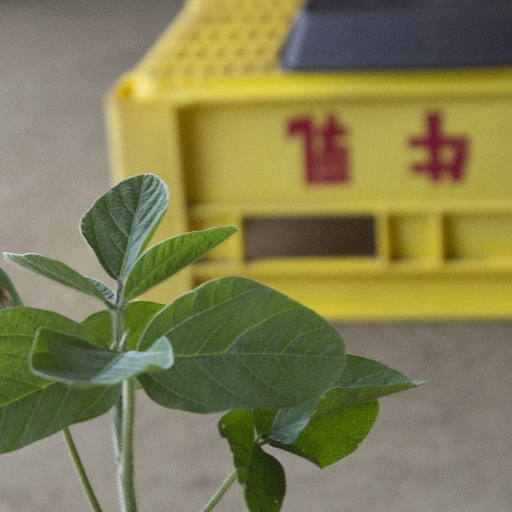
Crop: soybean